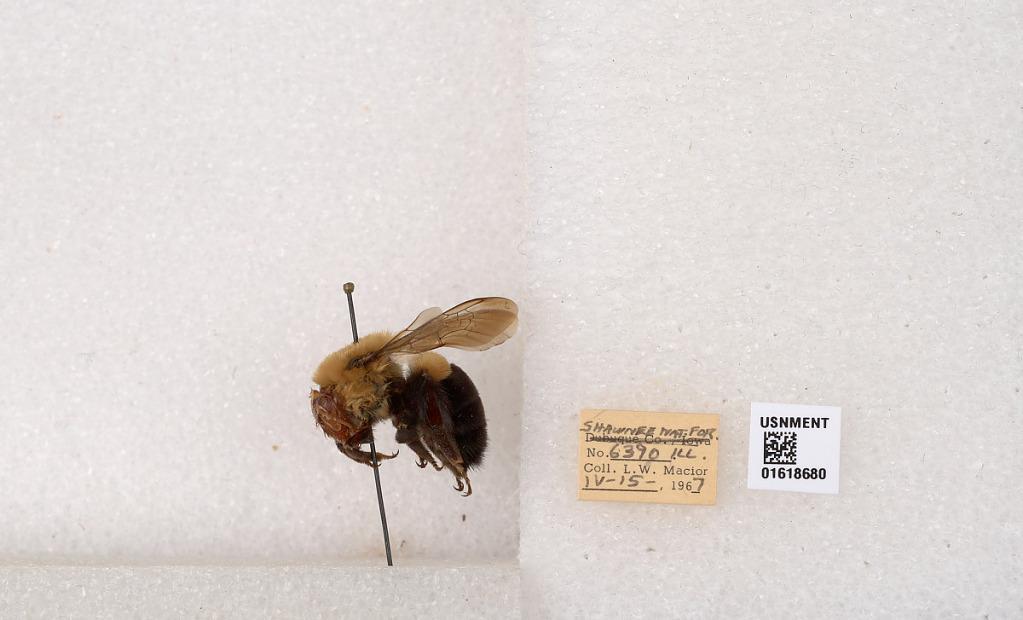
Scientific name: Bombus impatiens Cresson
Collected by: L. Macior
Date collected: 1967-4-15
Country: United States
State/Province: Illinois
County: Johnson
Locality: Shawnee National Forest
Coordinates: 37.5114, -88.8011